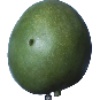
Label: mango